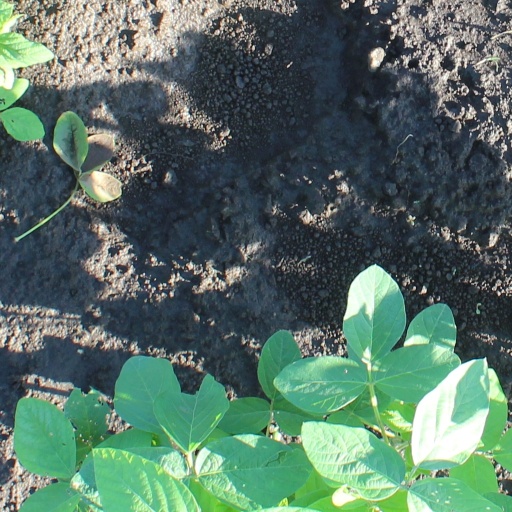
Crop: soybean